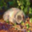
Label: cat